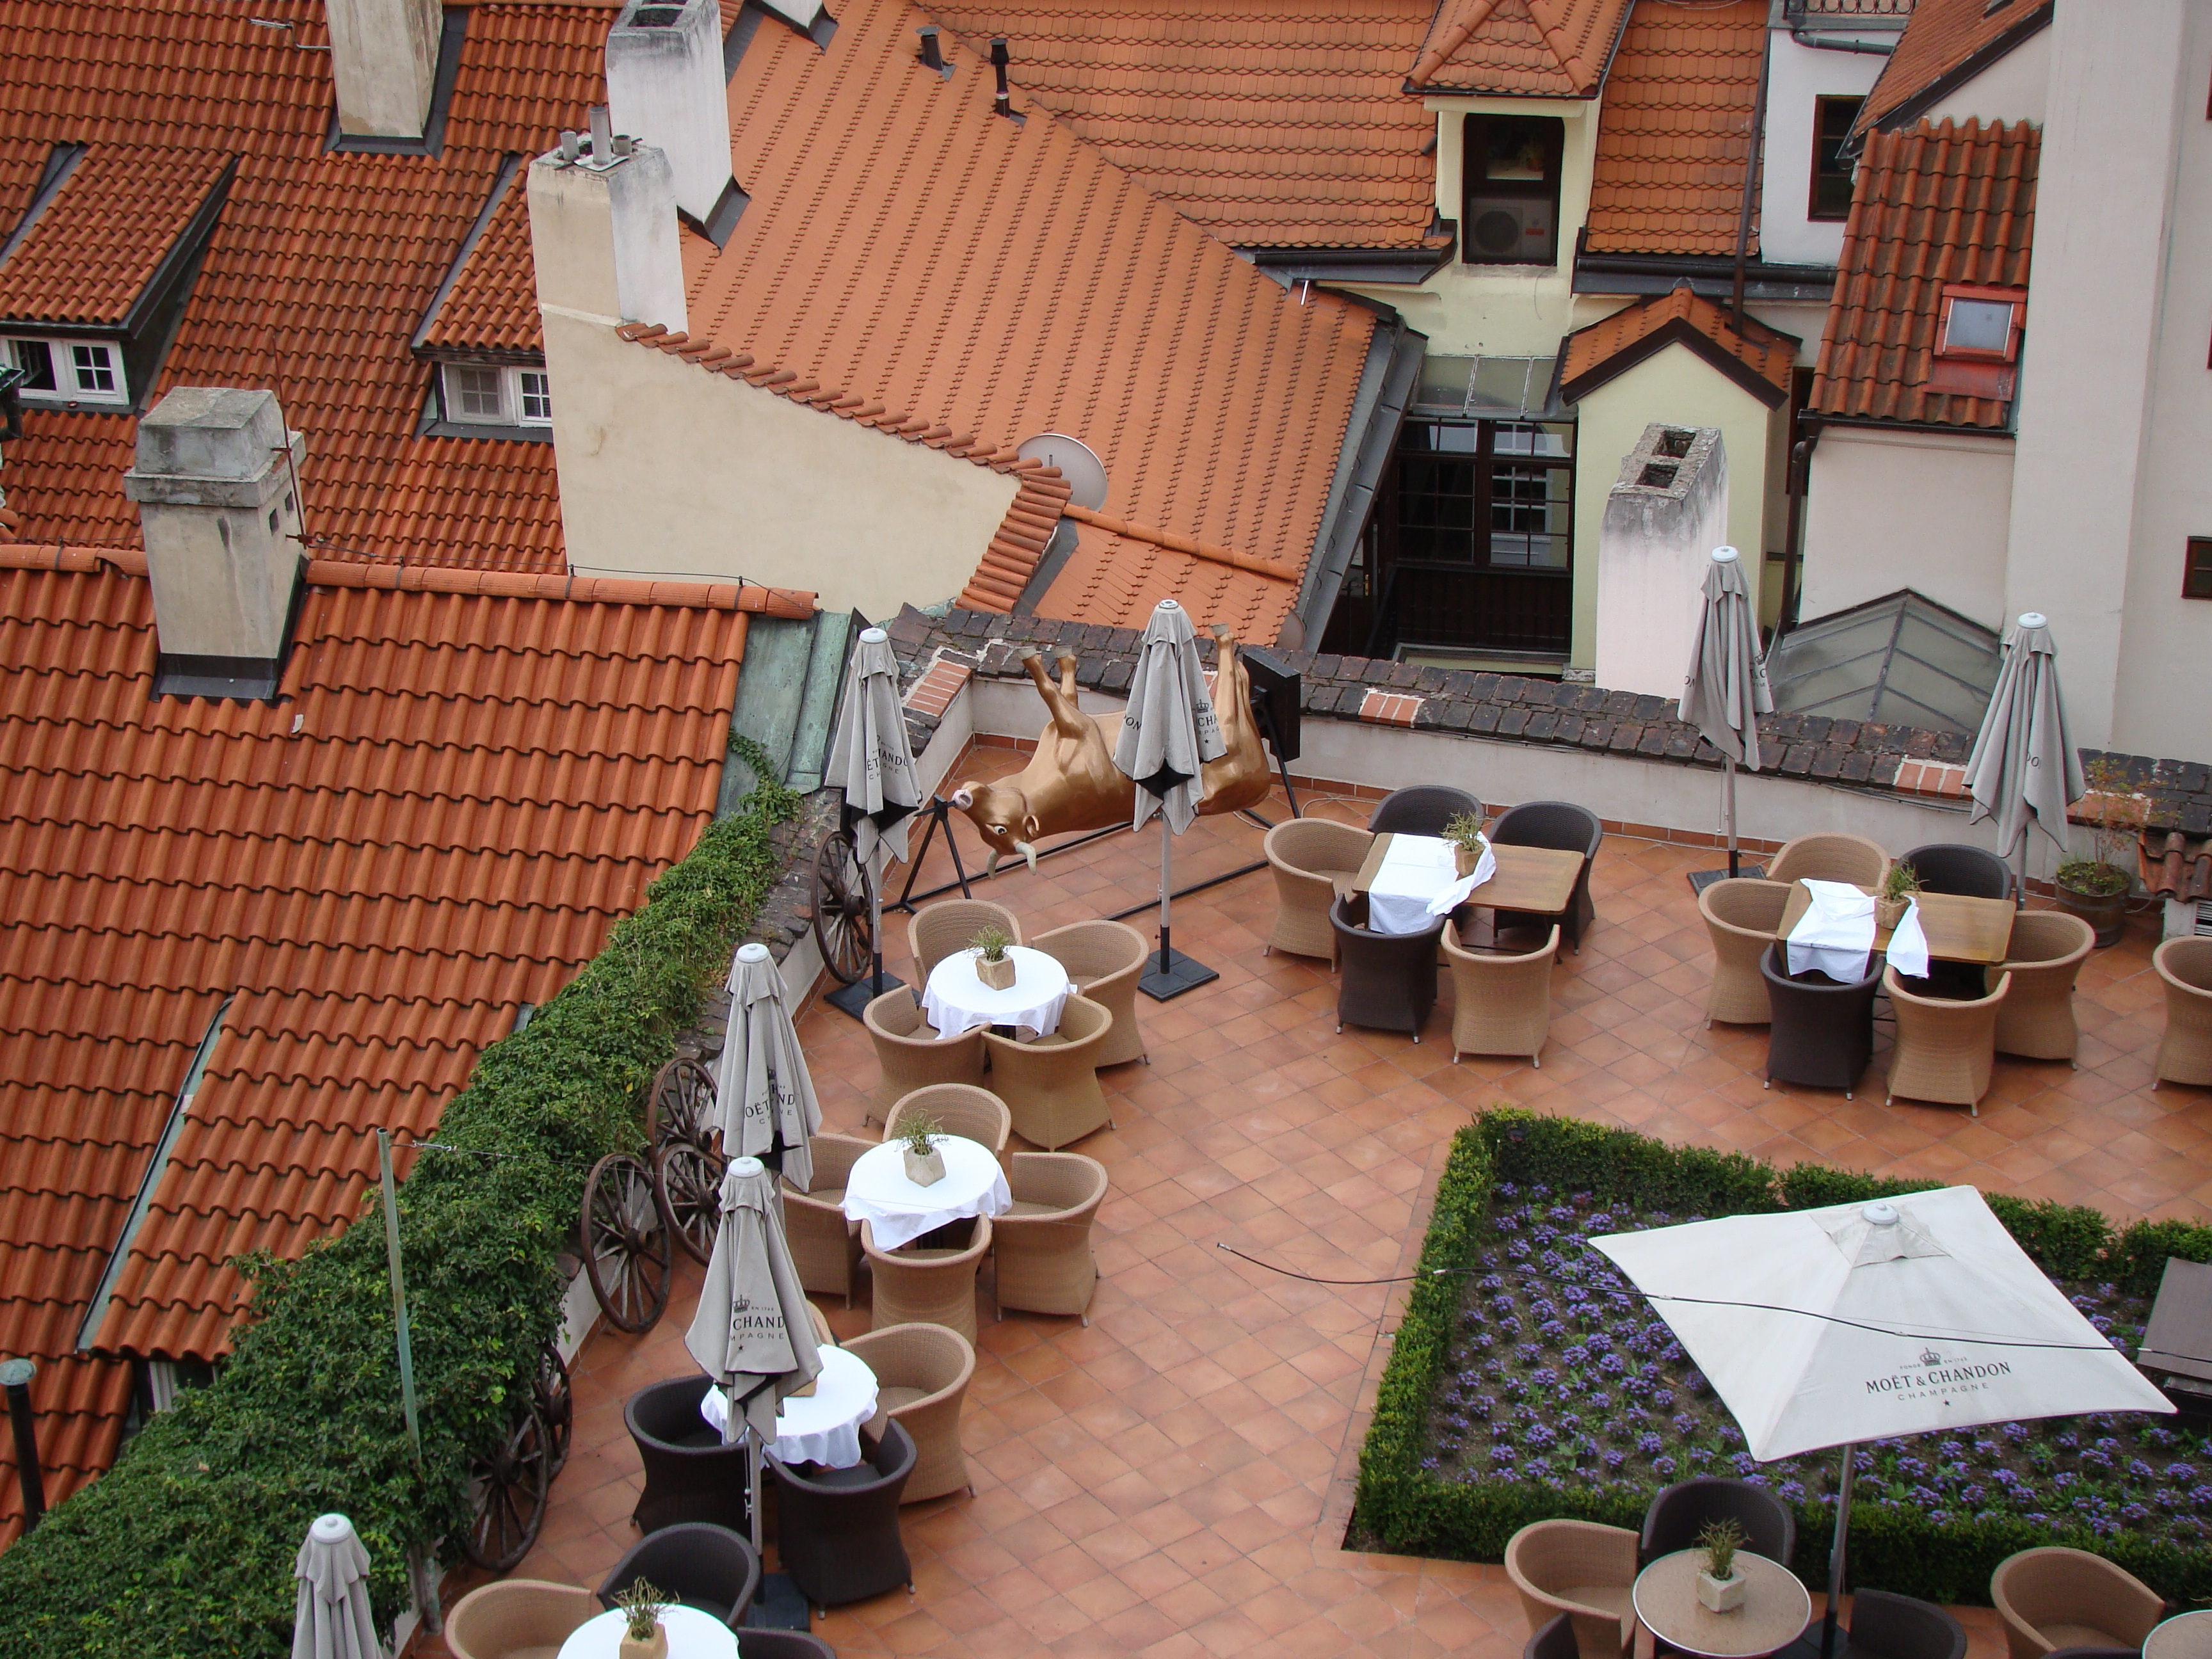
view, roof, restaurant, city, home, meal, cottage, property, prague, room, czech